Oswald Yorke

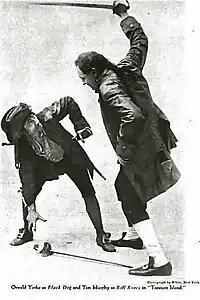
Ooswald Yorke (left) as Black Dog with Bill Bones (Tim Murphy)

In 1896, Yorke toured America with Edward Smith Willard performing Henry Jones' play "The Rogue Comedy". The following year, he returned with Willard's company with another of Jones' works, "The Physician". In October 1900, he played an attaché with the French Embassy in "The Eaglett", an adaptation of Edmond Rostand's "L’Aiglon" by Louis Napoleon Parker that starred Maude Adams. By the next year, Yorke became associated with the Empire Theatre on Broadway, first appearing as Lieutenant Sir Walter Mannering opposite John Drew and Guy Standing in Roger Marshall's "The Second in Command". Yorke stayed with Empire Theatre, then under the management of Charles Frohman, for a number of seasons. He went on to play Bill Walker in George Bernard Shaw's "Major Barbara" with his actress wife Annie Russell at the Court Theatre in London and Broadway's New Theatre, and later as Malvolio at the Century Theatre in Shakespeare's "The Twelfth Night".